Black Sea Fleet

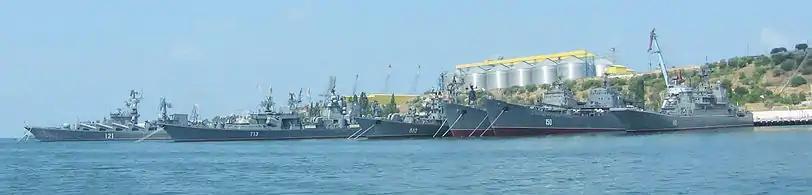
Some major ships of the Soviet and Russian Black Sea Fleet (including the flagship "Moskva", far left) in Sevastopol, August 2007

On 28 May 1997, Russia and Ukraine signed several agreements regarding the fleet including the Partition Treaty, establishing two independent national fleets and dividing armaments and bases between them. Ukraine agreed to lease major parts of its facilities to the Russian Black Sea Fleet until 2017. However, permanent tensions on the lease details continued. The Fleet's main base was still situated in the Crimean port city of Sevastopol. In 2009 the Yushchenko Ukrainian government declared that the lease would not be extended and that the fleet would have to leave Sevastopol by 2017.